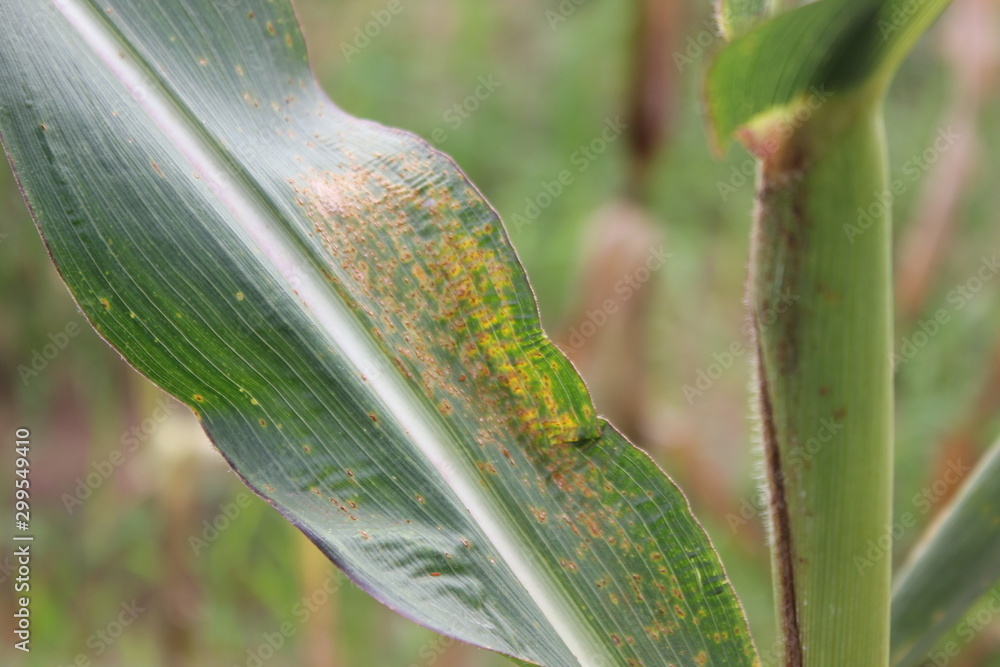
Plant: Corn
Disease: corn rust